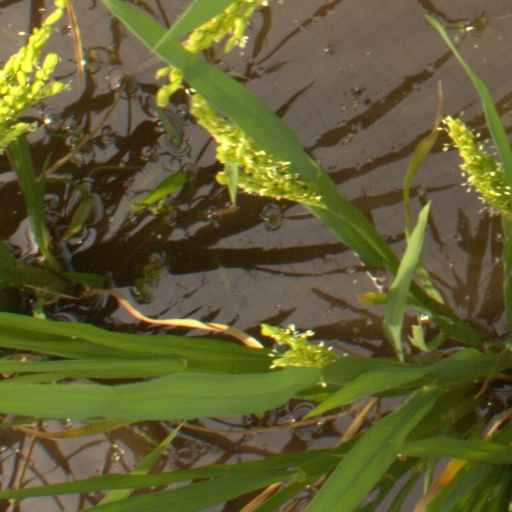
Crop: rice